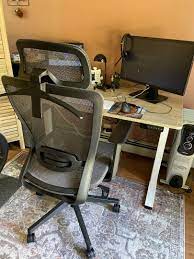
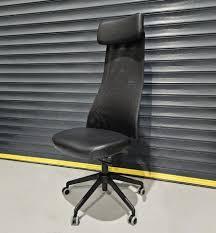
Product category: items_chair
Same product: no